Bird visual acuity rendering: 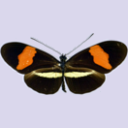
Butterfly visual acuity rendering: 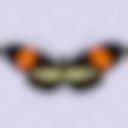
Species: erato
Subspecies: petiverana
Sex: female
View: dorsal
Hybrid status: valid subspecies
Locality: Cachi CRI CA
Coordinates: 9.833, -83.8